Frustration in English law

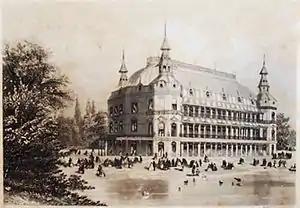
The burning down of the Surrey music hall in "Taylor v Caldwell" deemed a contract for its hire frustrated

Early cases such as "Paradine v Jane" (1647) show the historical line that the courts took toward a frustration of purpose in contract; here, the courts held that where land under lease to the defendant had been invaded by Royalist forces, he was still under obligation to pay rent to the land owner. It was not until the case of "Taylor v Caldwell" that a doctrine of frustration was formally recognised, alleviating the potential harshness of previous decisions. Here, two parties contracted on the hire of a music hall, for the performance of concerts. Subsequent to contracting, but prior to the dates of hire, the music hall burned down. It was held the contract was impossible to perform; Judge Blackburn stated that the absolute liability set forth in "Paradine v Jane" would not apply in the instant case, as there was an implied condition that the music hall would be in existence at the date of the planned concerts. This had the effect of excusing the parties from the contract. The implied term test was explained by Lord Loreburn: